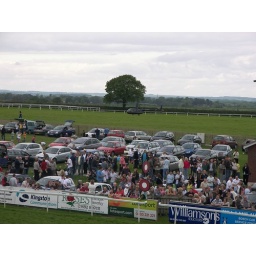
horse owners flying in by private helicopter